Emmet Densmore

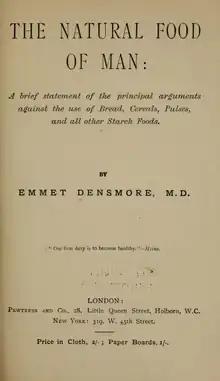
The Natural Food of Man, published in 1890

Densmore promoted a fruit and meat diet, which he believed was the natural food of primal man. He stated that "bread is the staff of death". Densmore opposed the consumption of bread, cereal, pulses and vegetables. He believed that all starch foods were not beneficial and urged the use of sweet fruits in their place. His recommended diet consisted of fruit, meat, nuts, fish, eggs and milk. He believed that the natural life of man should be 120 years.